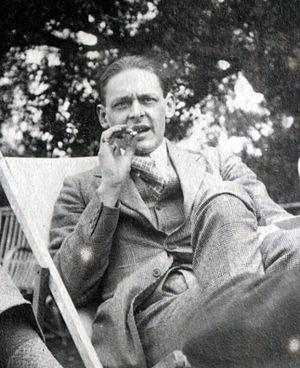
Un corrélat objectif est une notion d'abord utilisée par Washington Allston vers 1840 dans la leçon inaugurale de ses conférences sur l'art, puis reprise et popularisée par T. S. Eliot dans le chapitre qu'il a consacré à Hamlet dans son recueil d'essais The Sacred Wood, Essays on Poetry and Criticism, paru en 1922. L'article est intitulé « Hamlet et ses problèmes ».
Un corrélat objectif est une notion d'abord utilisée par Washington Allston vers 1840 dans la leçon inaugurale de ses conférences sur l'art, puis reprise et popularisée par T. S. Eliot dans le chapitre qu'il a consacré à Hamlet dans son recueil d'essais The Sacred Wood, Essays on Poetry and Criticism, paru en 1922. L'article est intitulé « Hamlet et ses problèmes ».